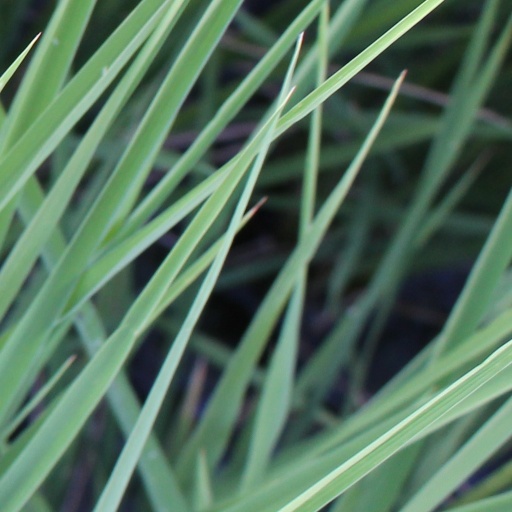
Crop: rice